United Nations Interim Force in Lebanon

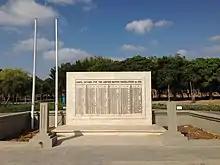

In the summer of 2010, relations soured between the French contingent and residents in several villages that led to injuries on both sides, after a French regiment began an exercise to identify Hezbollah members that included searching homes, taking photographs, using sniffer dogs, and questioning residents. Residents accused them of violating private property, treating them with contempt, and of not coordinating with the Lebanese army. The residents made clear that their conflict was only with the French contingent, and that relations with other contingents were good. Following discussions between UNIFIL commanders, ambassadors of countries with soldiers in UNIFIL, and the commander of the Lebanese army, an agreement was reached under which sniffer dogs would no longer be used, UNIFIL soldiers would refrain from entering Lebanese homes and yards, and only Lebanese army soldiers would carry out searches of homes.